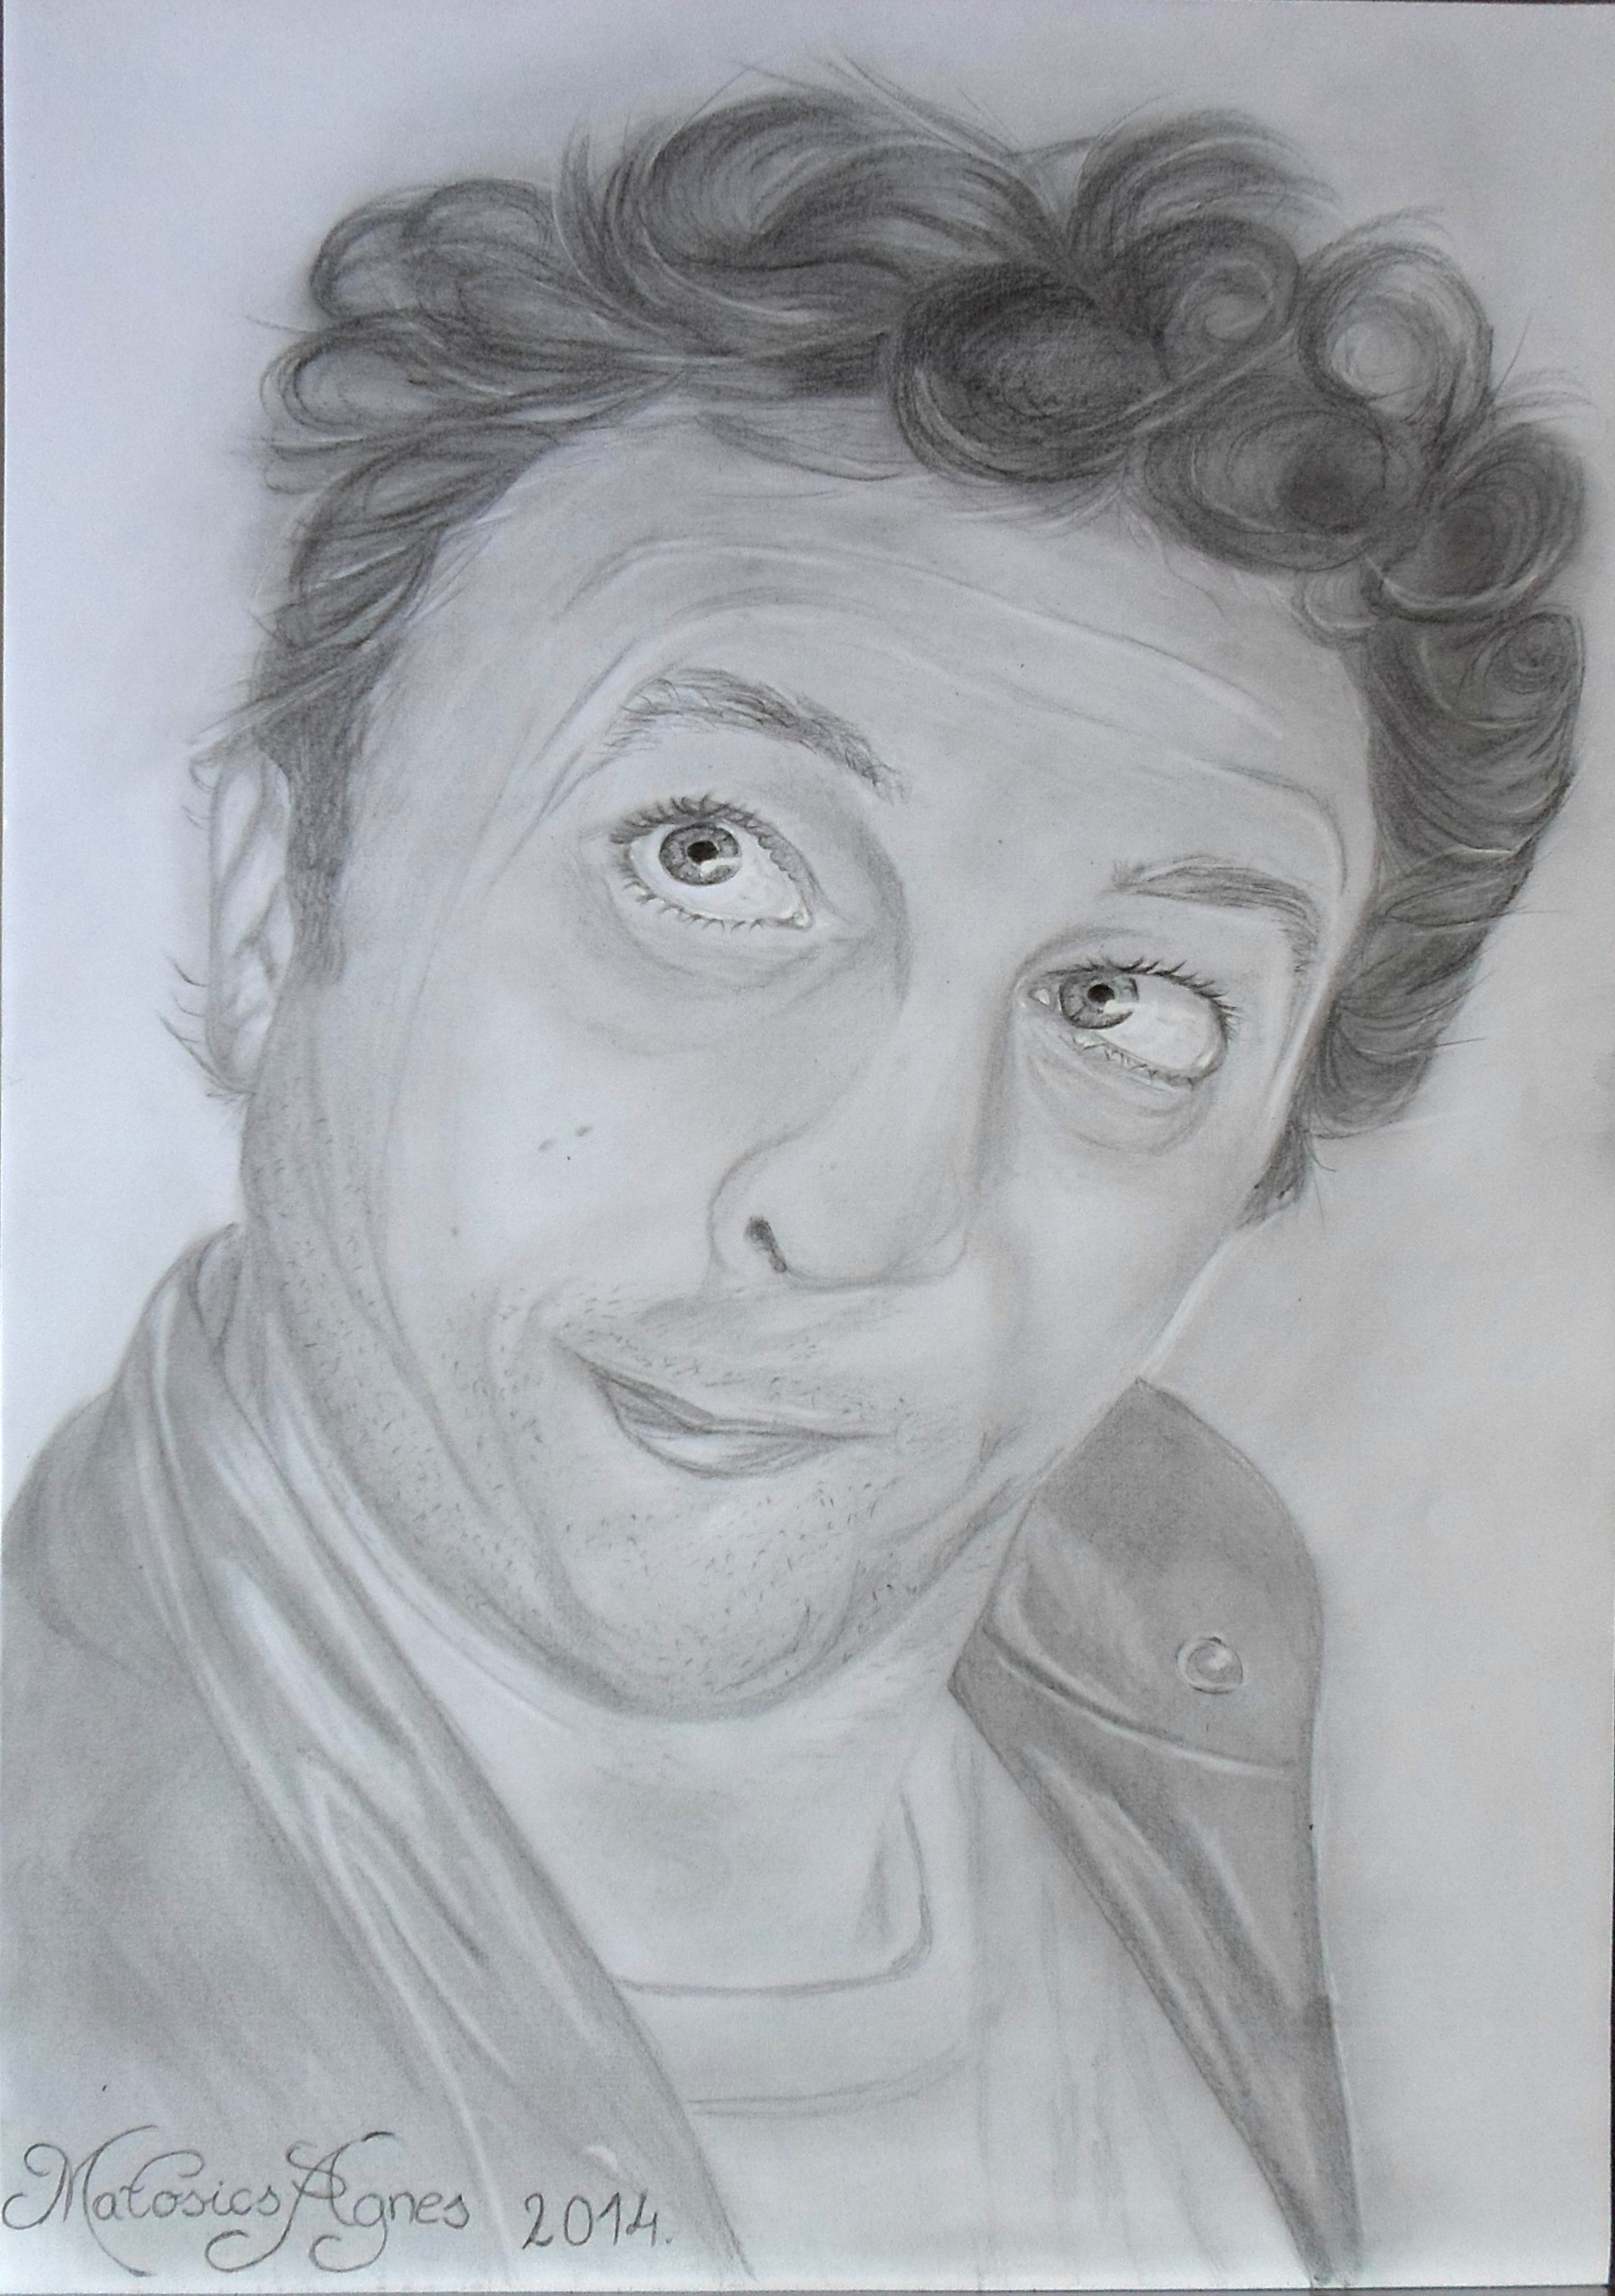
pencil, portrait, artwork, painting, face, art, sketch, drawing, illustration, head, comic, cartoon, graphite, men's, art model, figure drawing